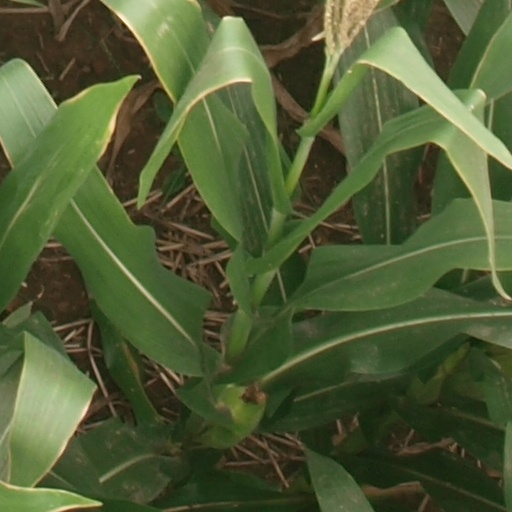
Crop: maize; corn